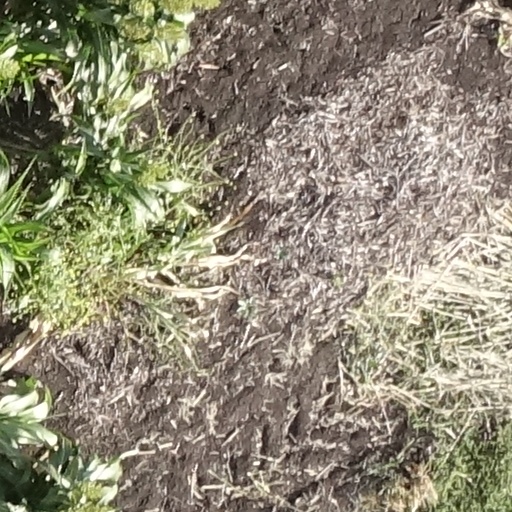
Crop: sorghum